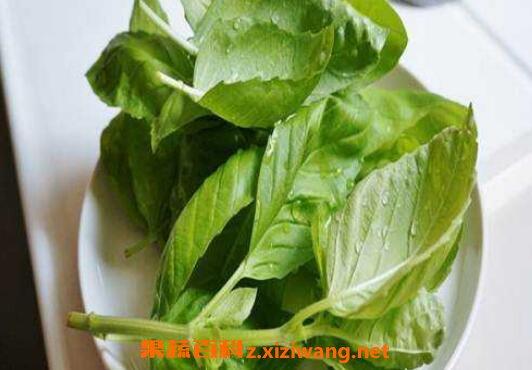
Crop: unknown
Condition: basil